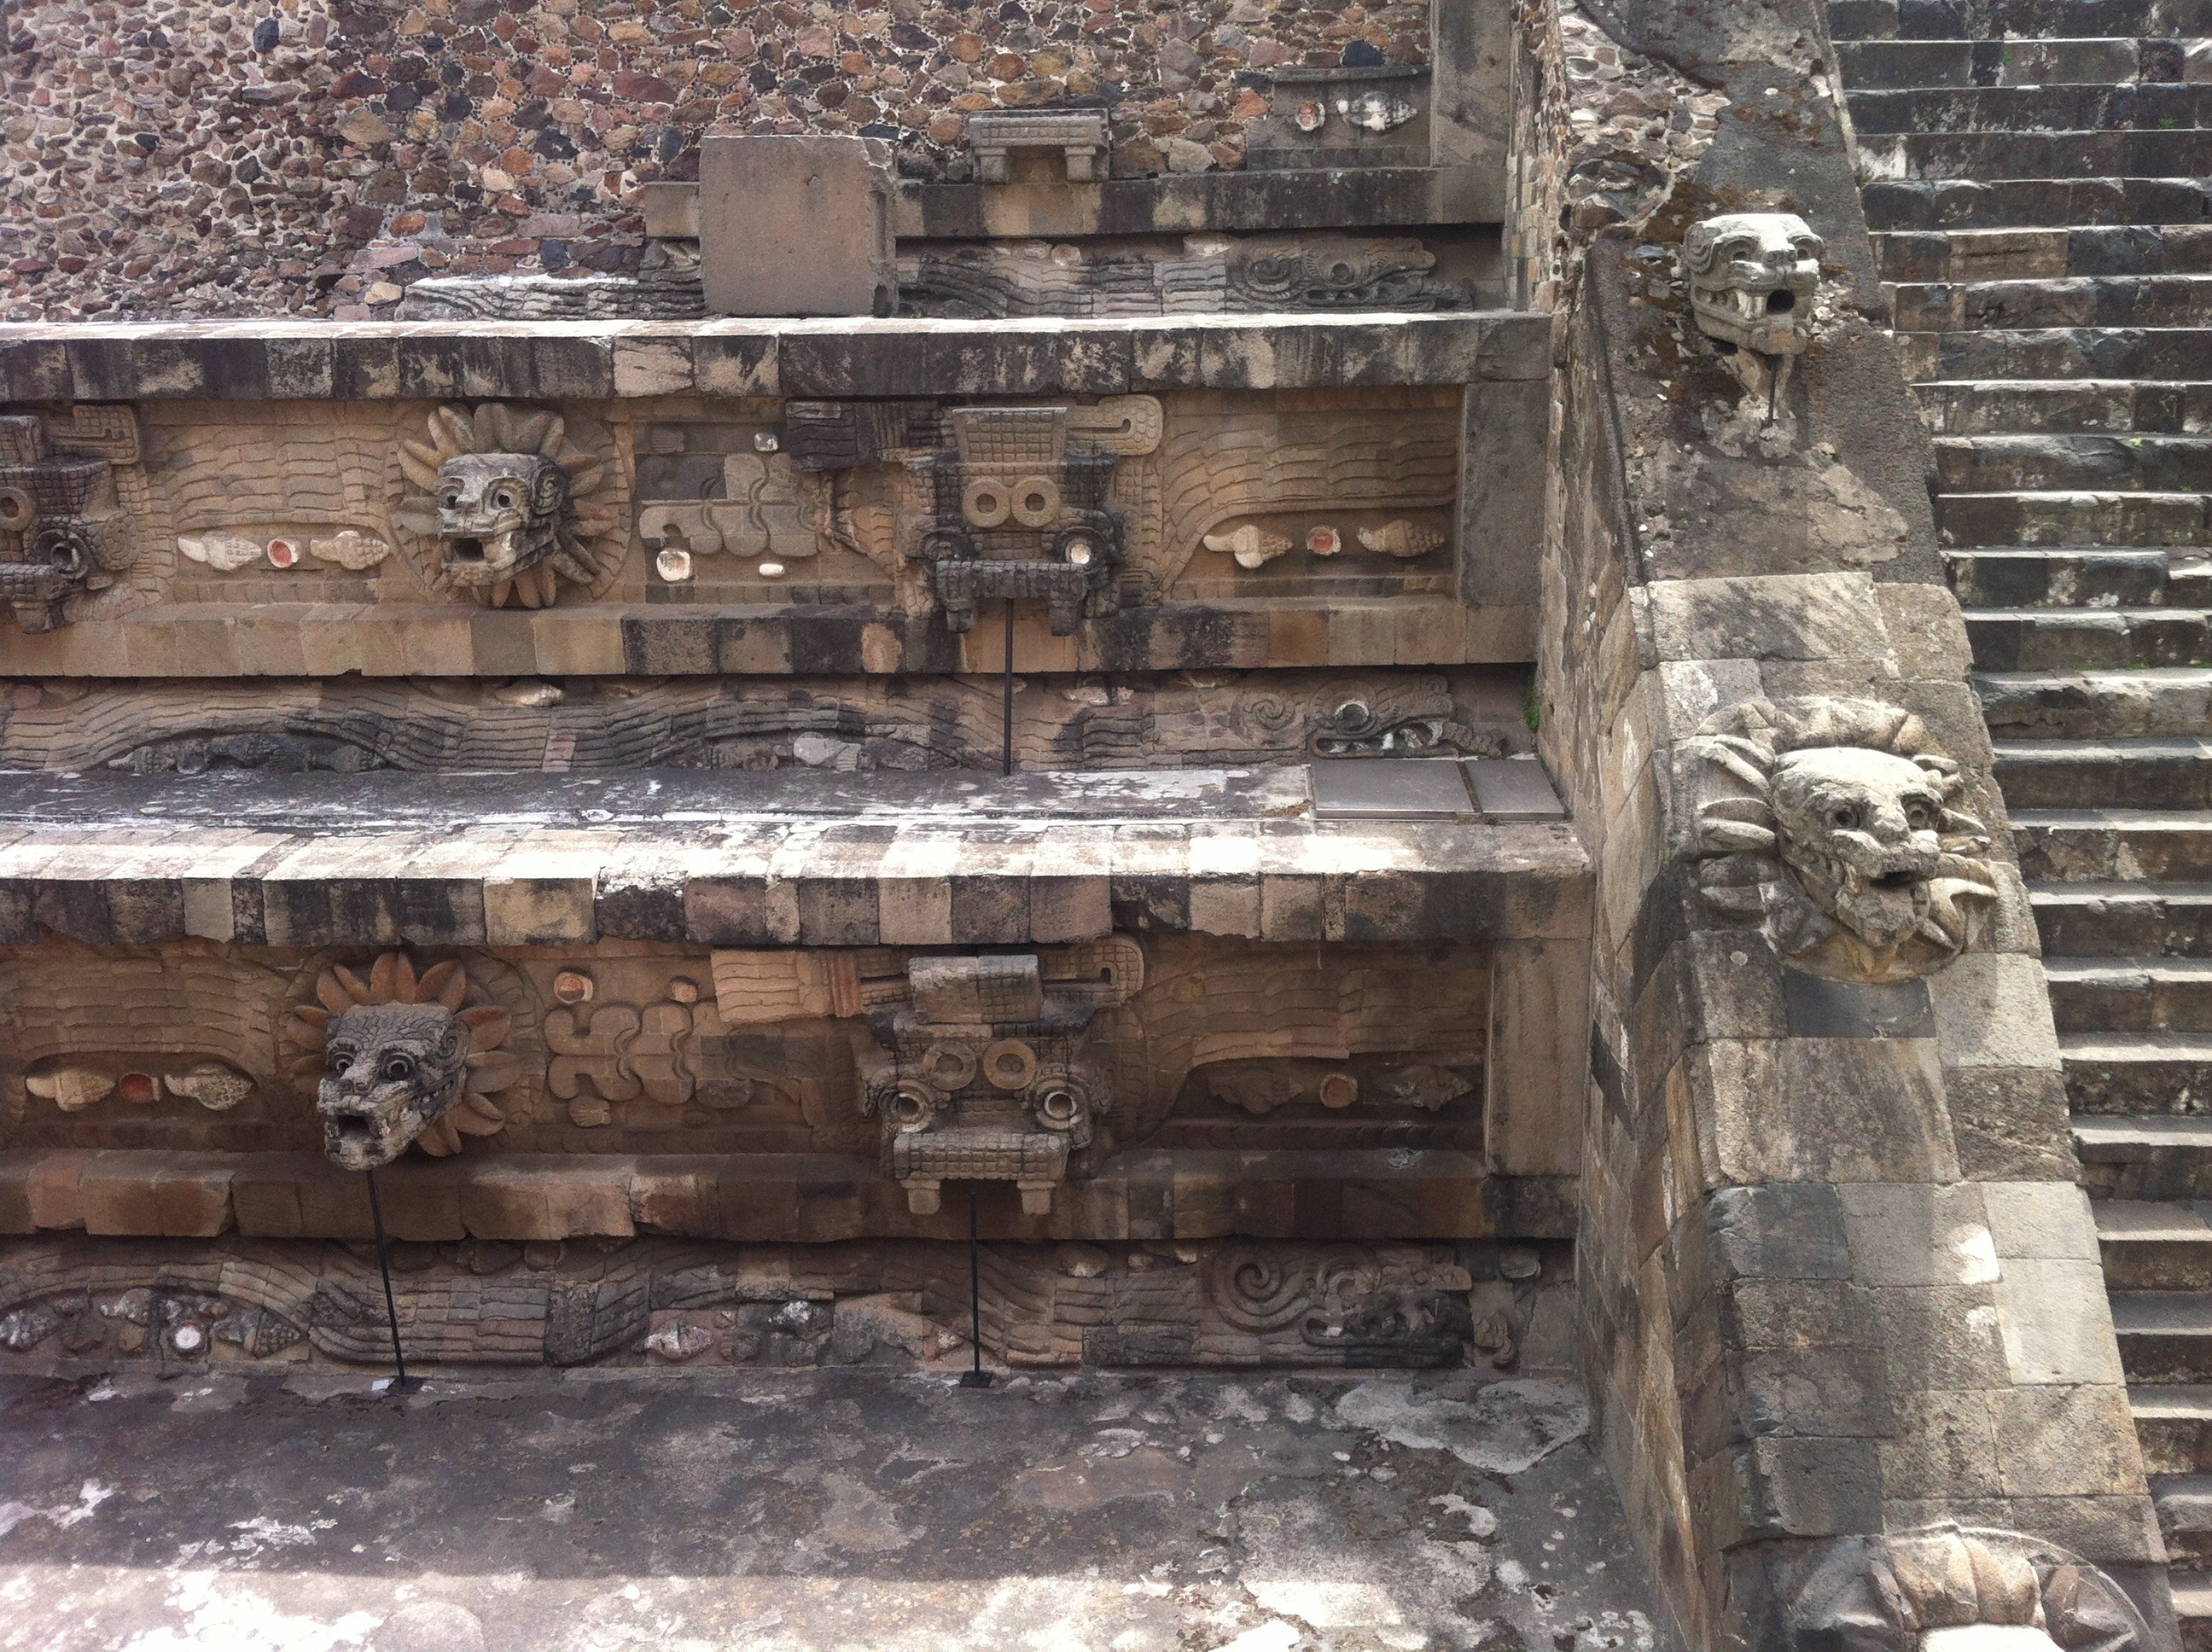
wood, wall, pyramid, mexico, ancient history, quetzalcoatl